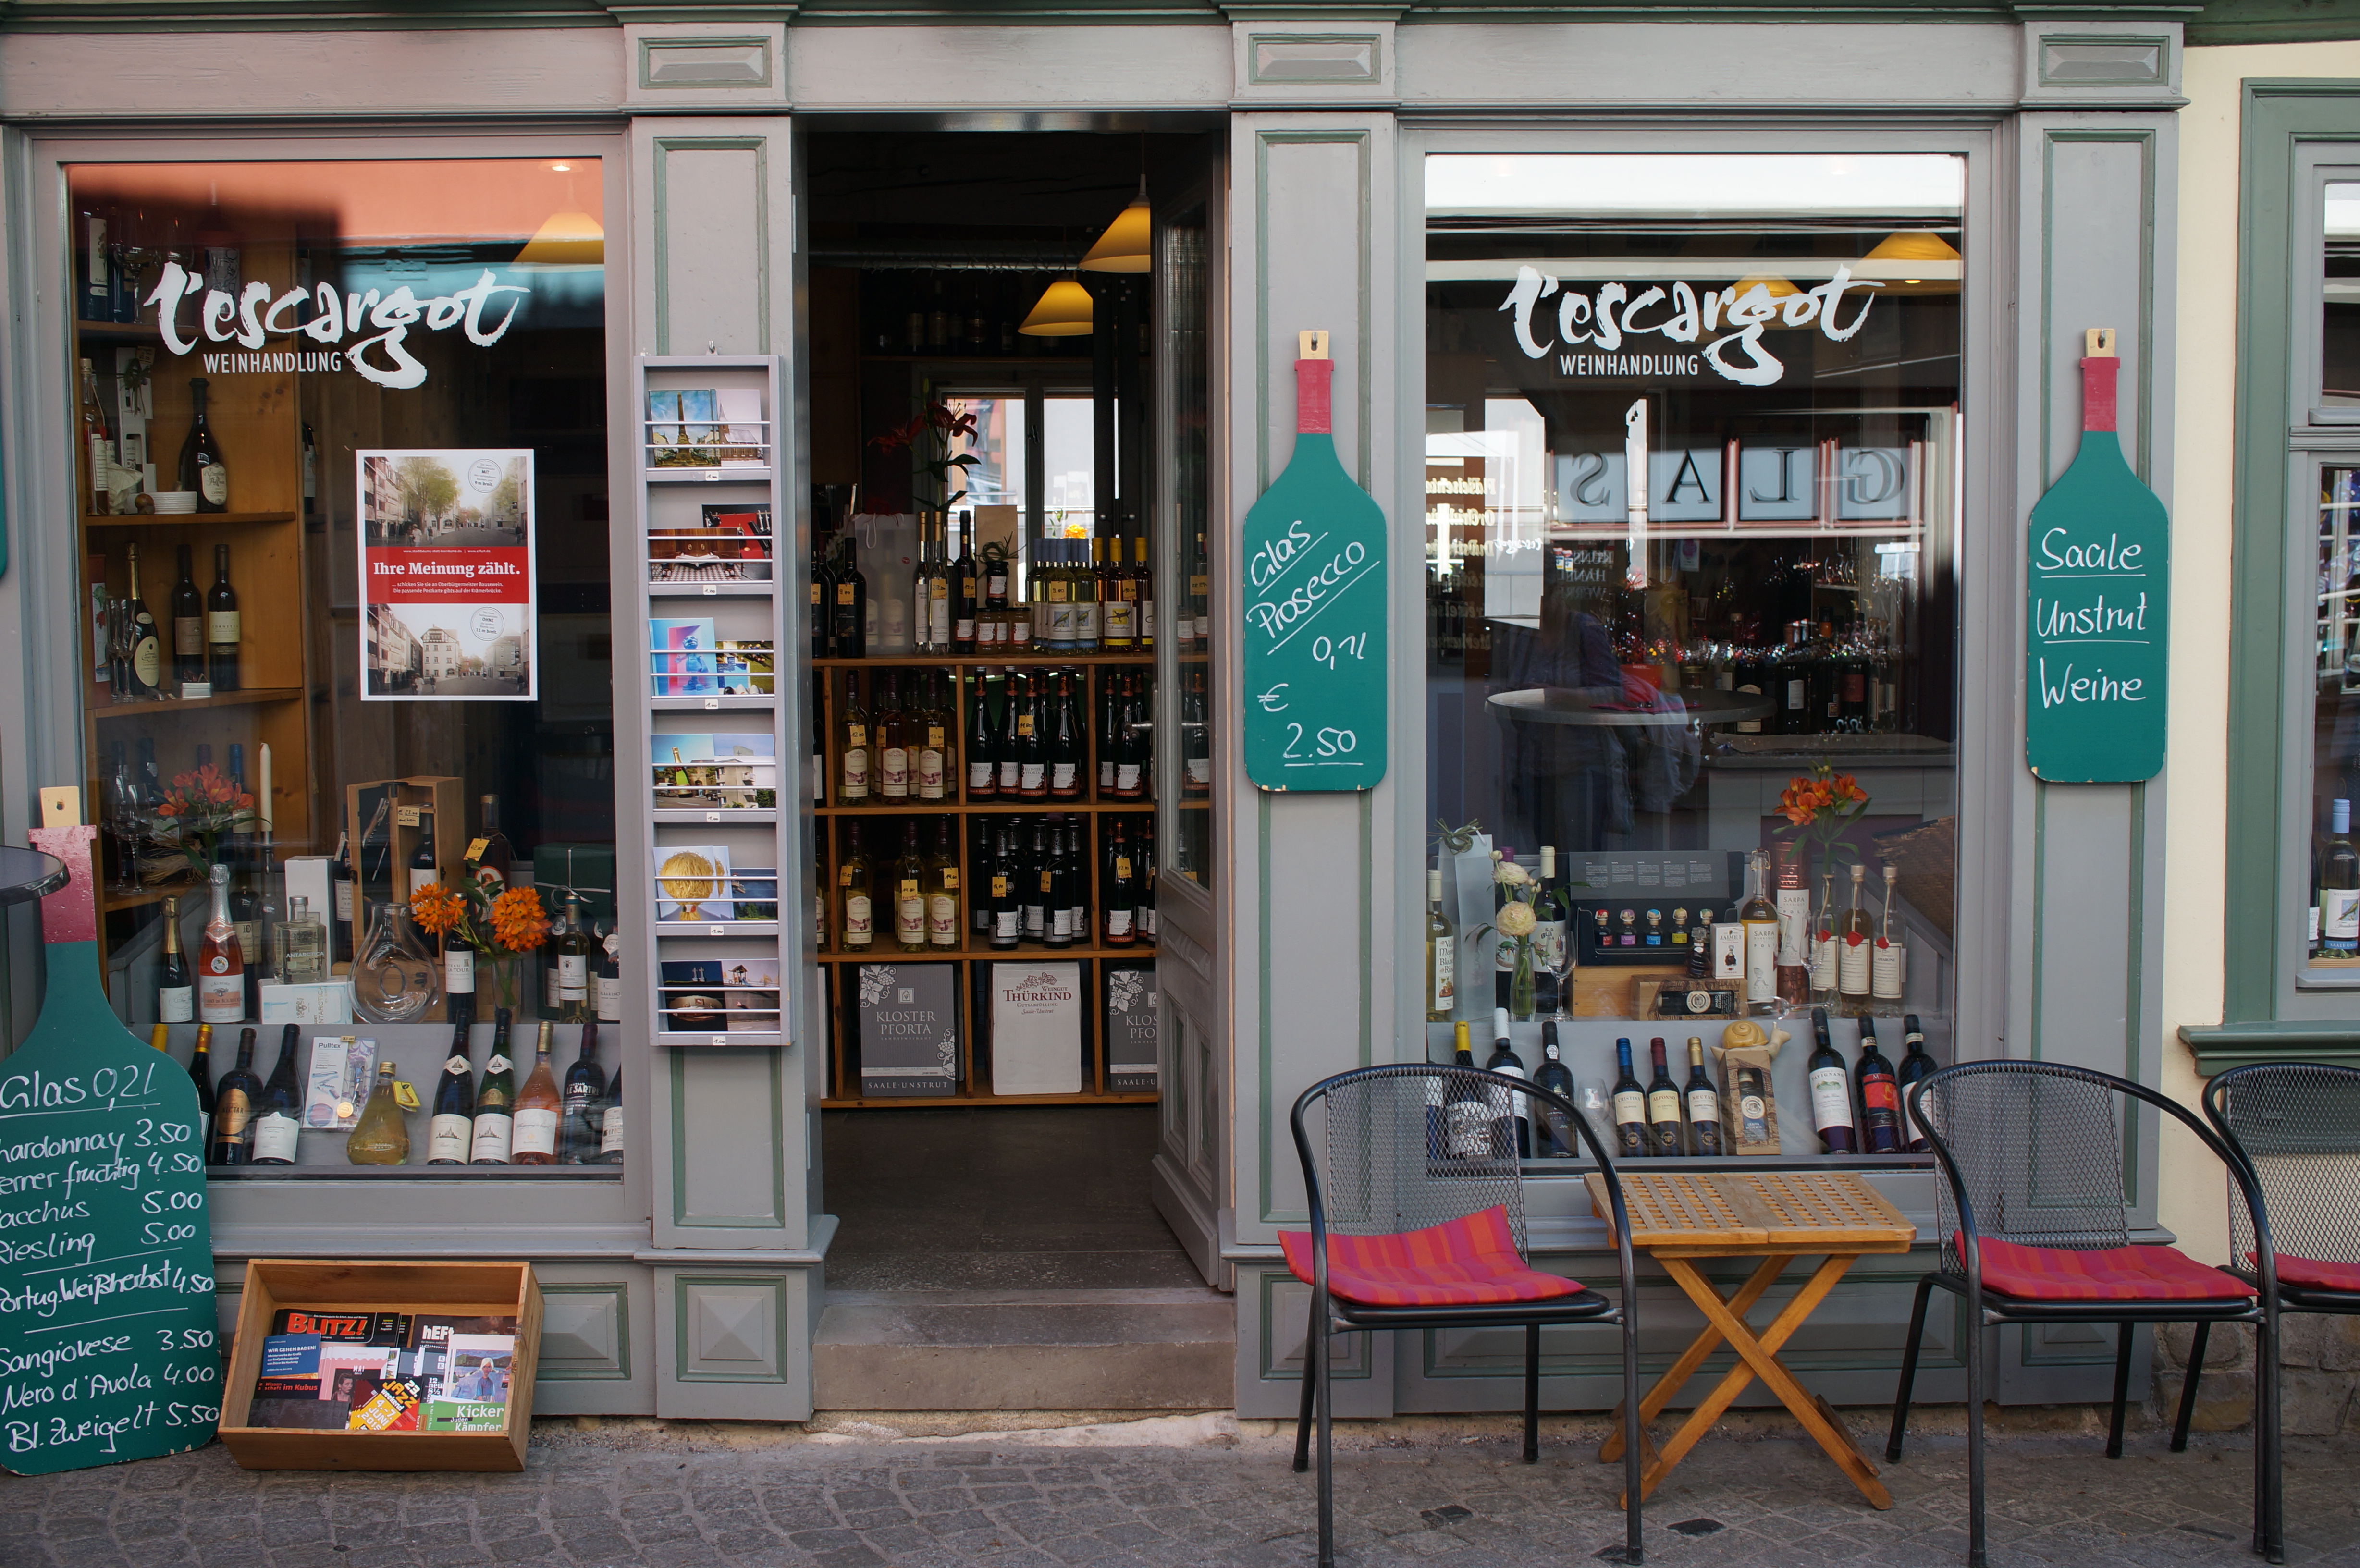
2015, germany, deutschland, sony, sigma, grocery store, nex, nex6, lenstagged, steffenzahn, 30mm, sigma30mm28exdn, sigma30mmf28, sigma30mmf28dn, sigma30mm, thuringia, retail, erfurt, outdoor structure, liquor store, convenience store, bookselling